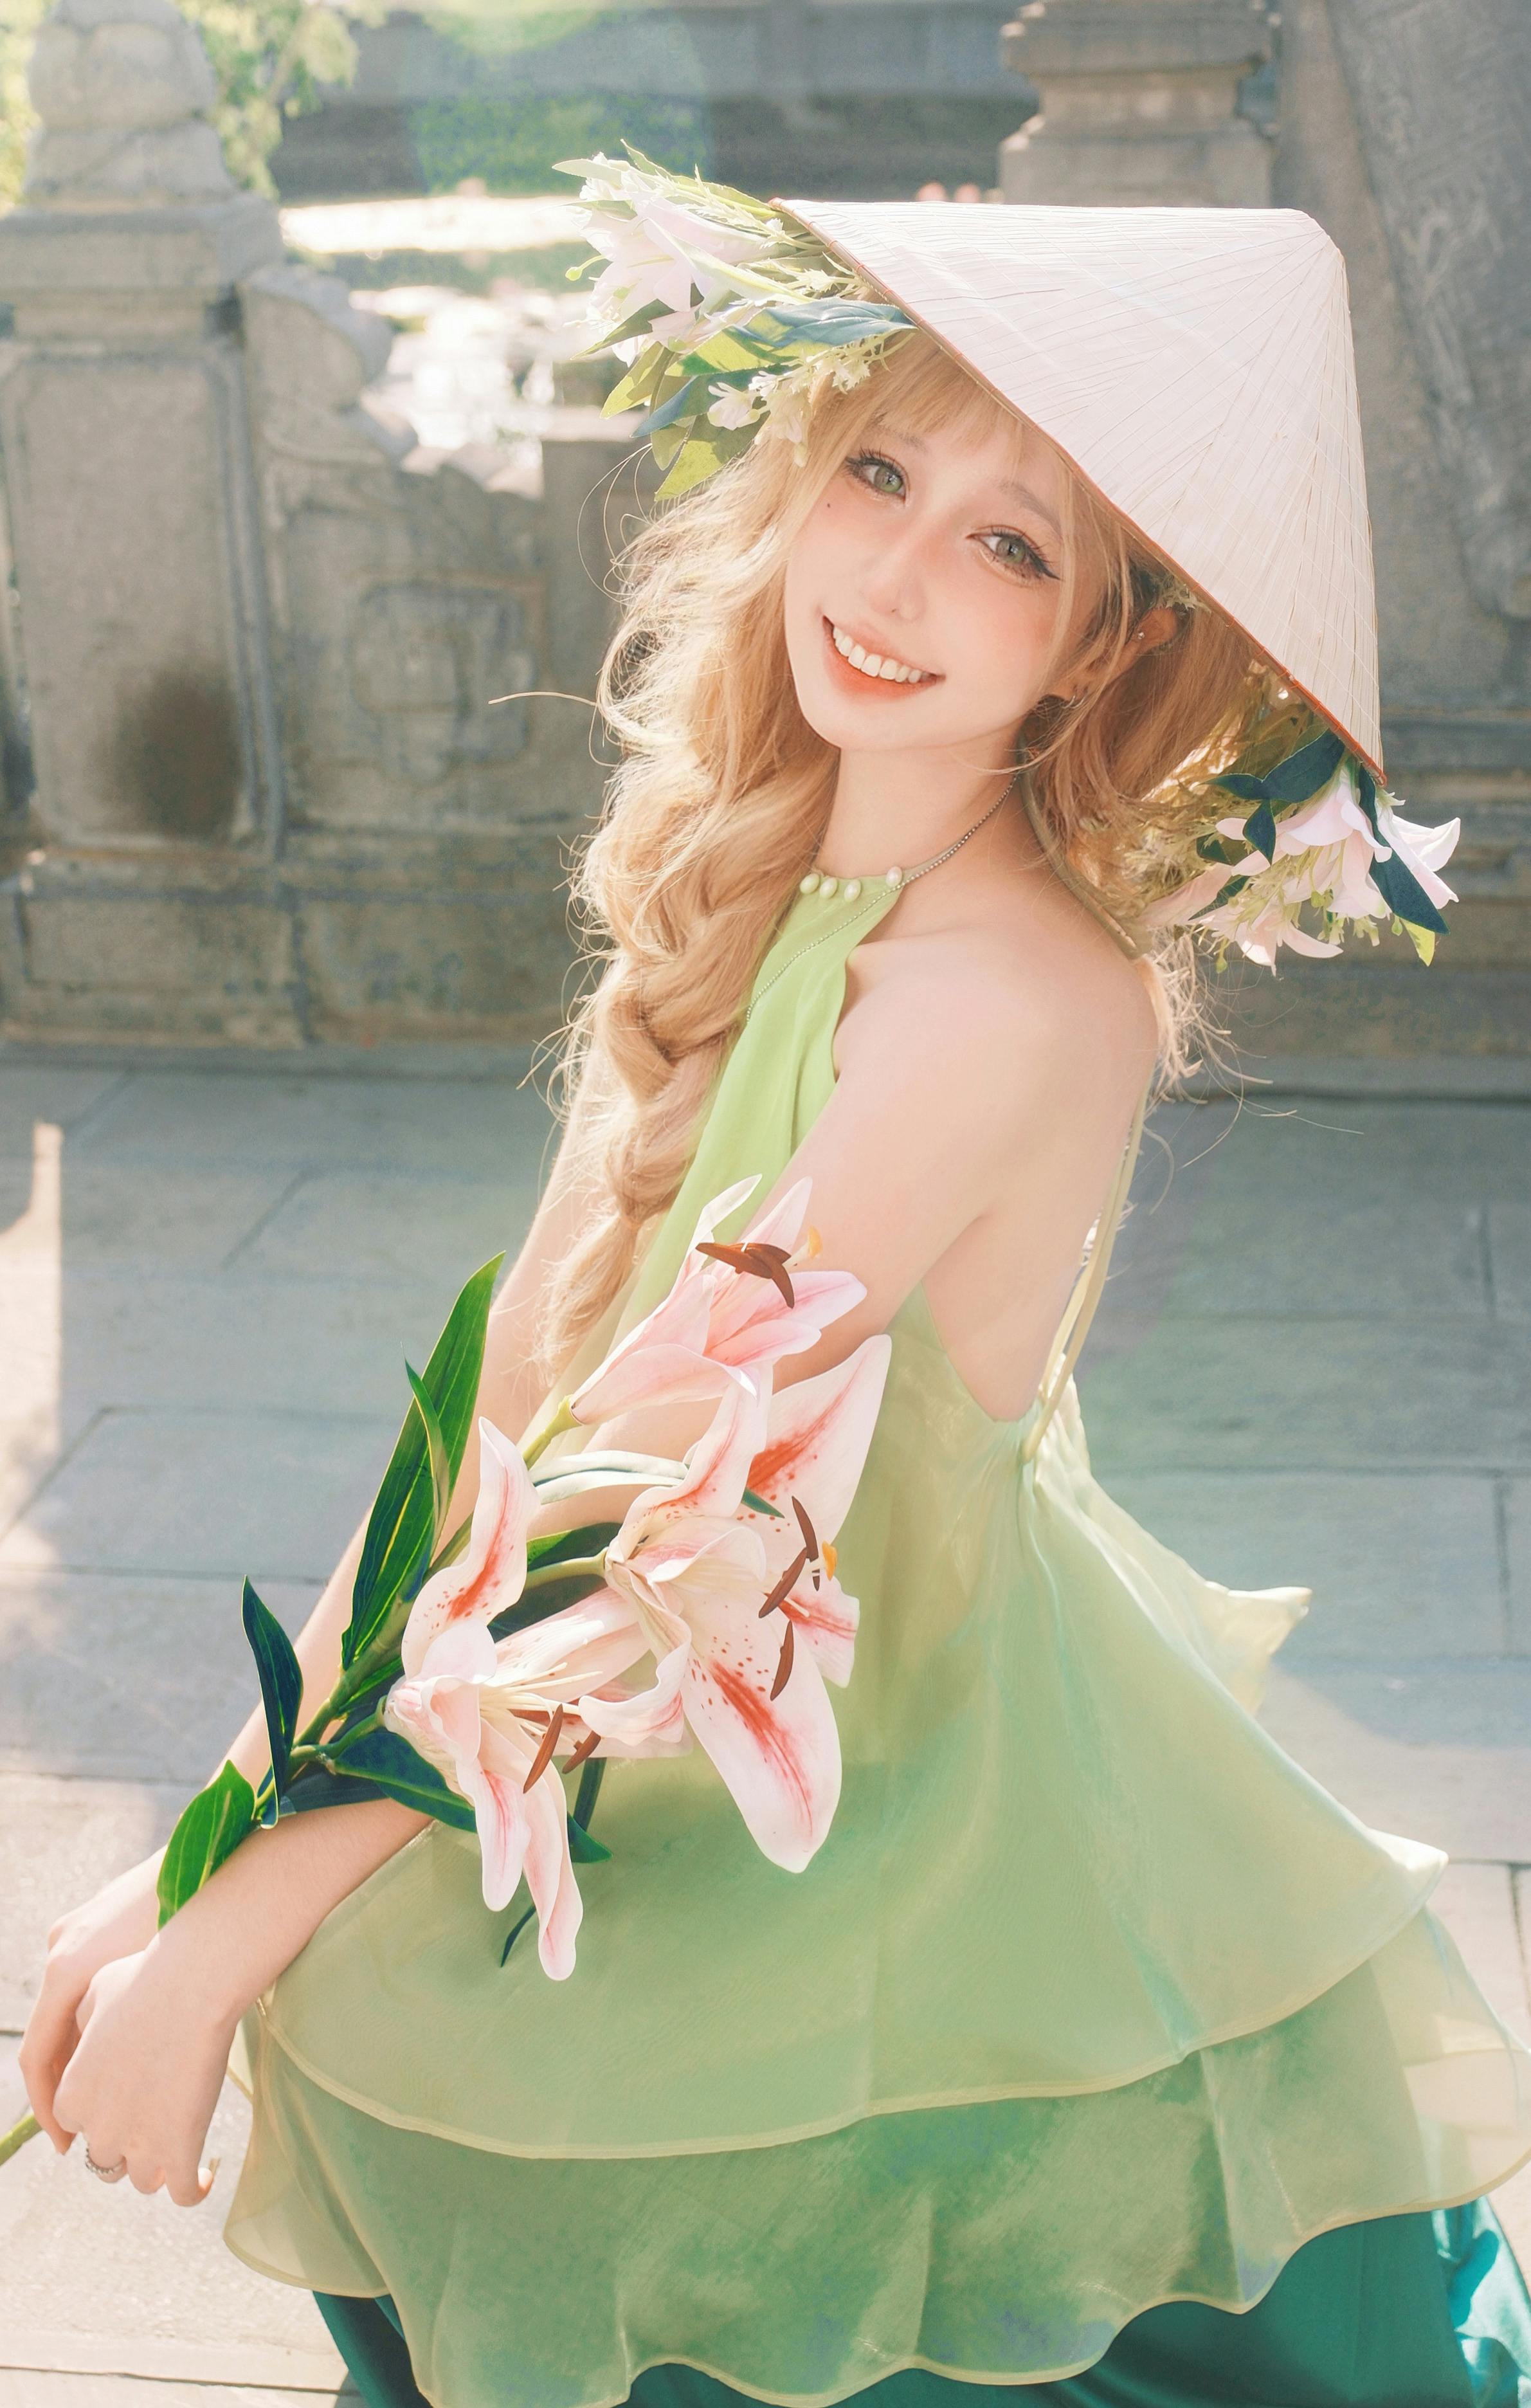
woman, green, beauty, dress, fashion, headgear, pink, summer, spring, People in nature, long hair, photo shoot, costume, model, cosplay, blond, One piece garment, hime cut, japanese idol, day dress, ruffle, headpiece, fashion model, wig